History of St Kilda

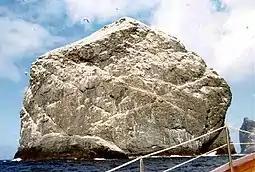
Stac Lee, St Kilda.

Tourism had a different but similarly de-stabilising impact on St Kilda. During the 19th century steamers began to visit Hirta, enabling the islanders to earn money from the sale of tweeds and bird's eggs but at the expense of their self-esteem as the tourists clearly regarded them as curiosities. The boats also brought other previously unknown diseases, especially "tetanus infantum" which resulted in infant mortality rates as high as 80% during the late 19th century. The "cnatan na gall" or boat-cough became a regular feature of life.